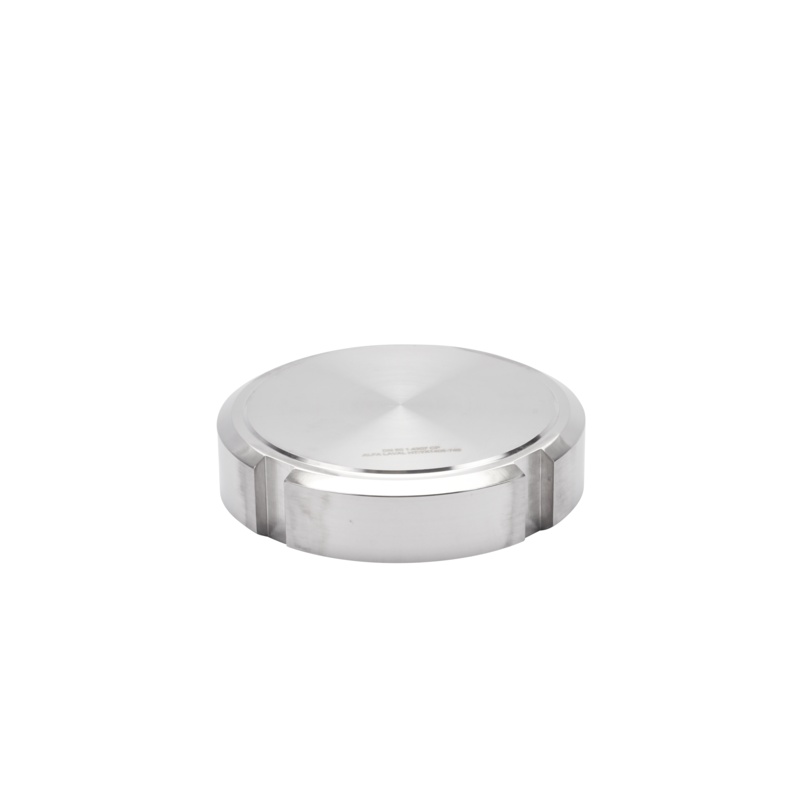
End cap Nut DN15 HSF0 1.4307 (304L) Fit to DIN
Brand: Alfa Laval
Category: Hardware > Plumbing > Plumbing Fittings & Supports > Pipe Caps & Plugs > Caps